George Phillips (American football)

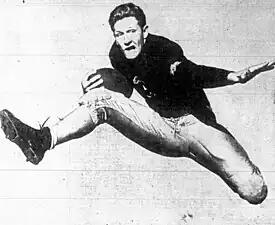
Phillips, circa 1942

George Cannady Phillips (August 14, 1921 – December 11, 1994) was an American professional football player who played one season with the Cleveland Rams of the National Football League (NFL). He was selected by the Philadelphia Eagles in the eighth round of the 1944 NFL draft. He played college football at the University of California, Los Angeles.